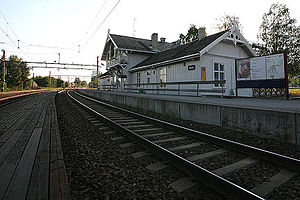
Årnes Station
Årnes Station er en jernbanestation, der ligger i byområdet Årnes i Nes kommune på Kongsvingerbanen i Norge. Stationen består af flere spor med to perroner, stationsbygning med ventesal, parkeringsplads og en busterminal. Stationen betjenes af lokaltog mellem Asker og Kongsvinger.